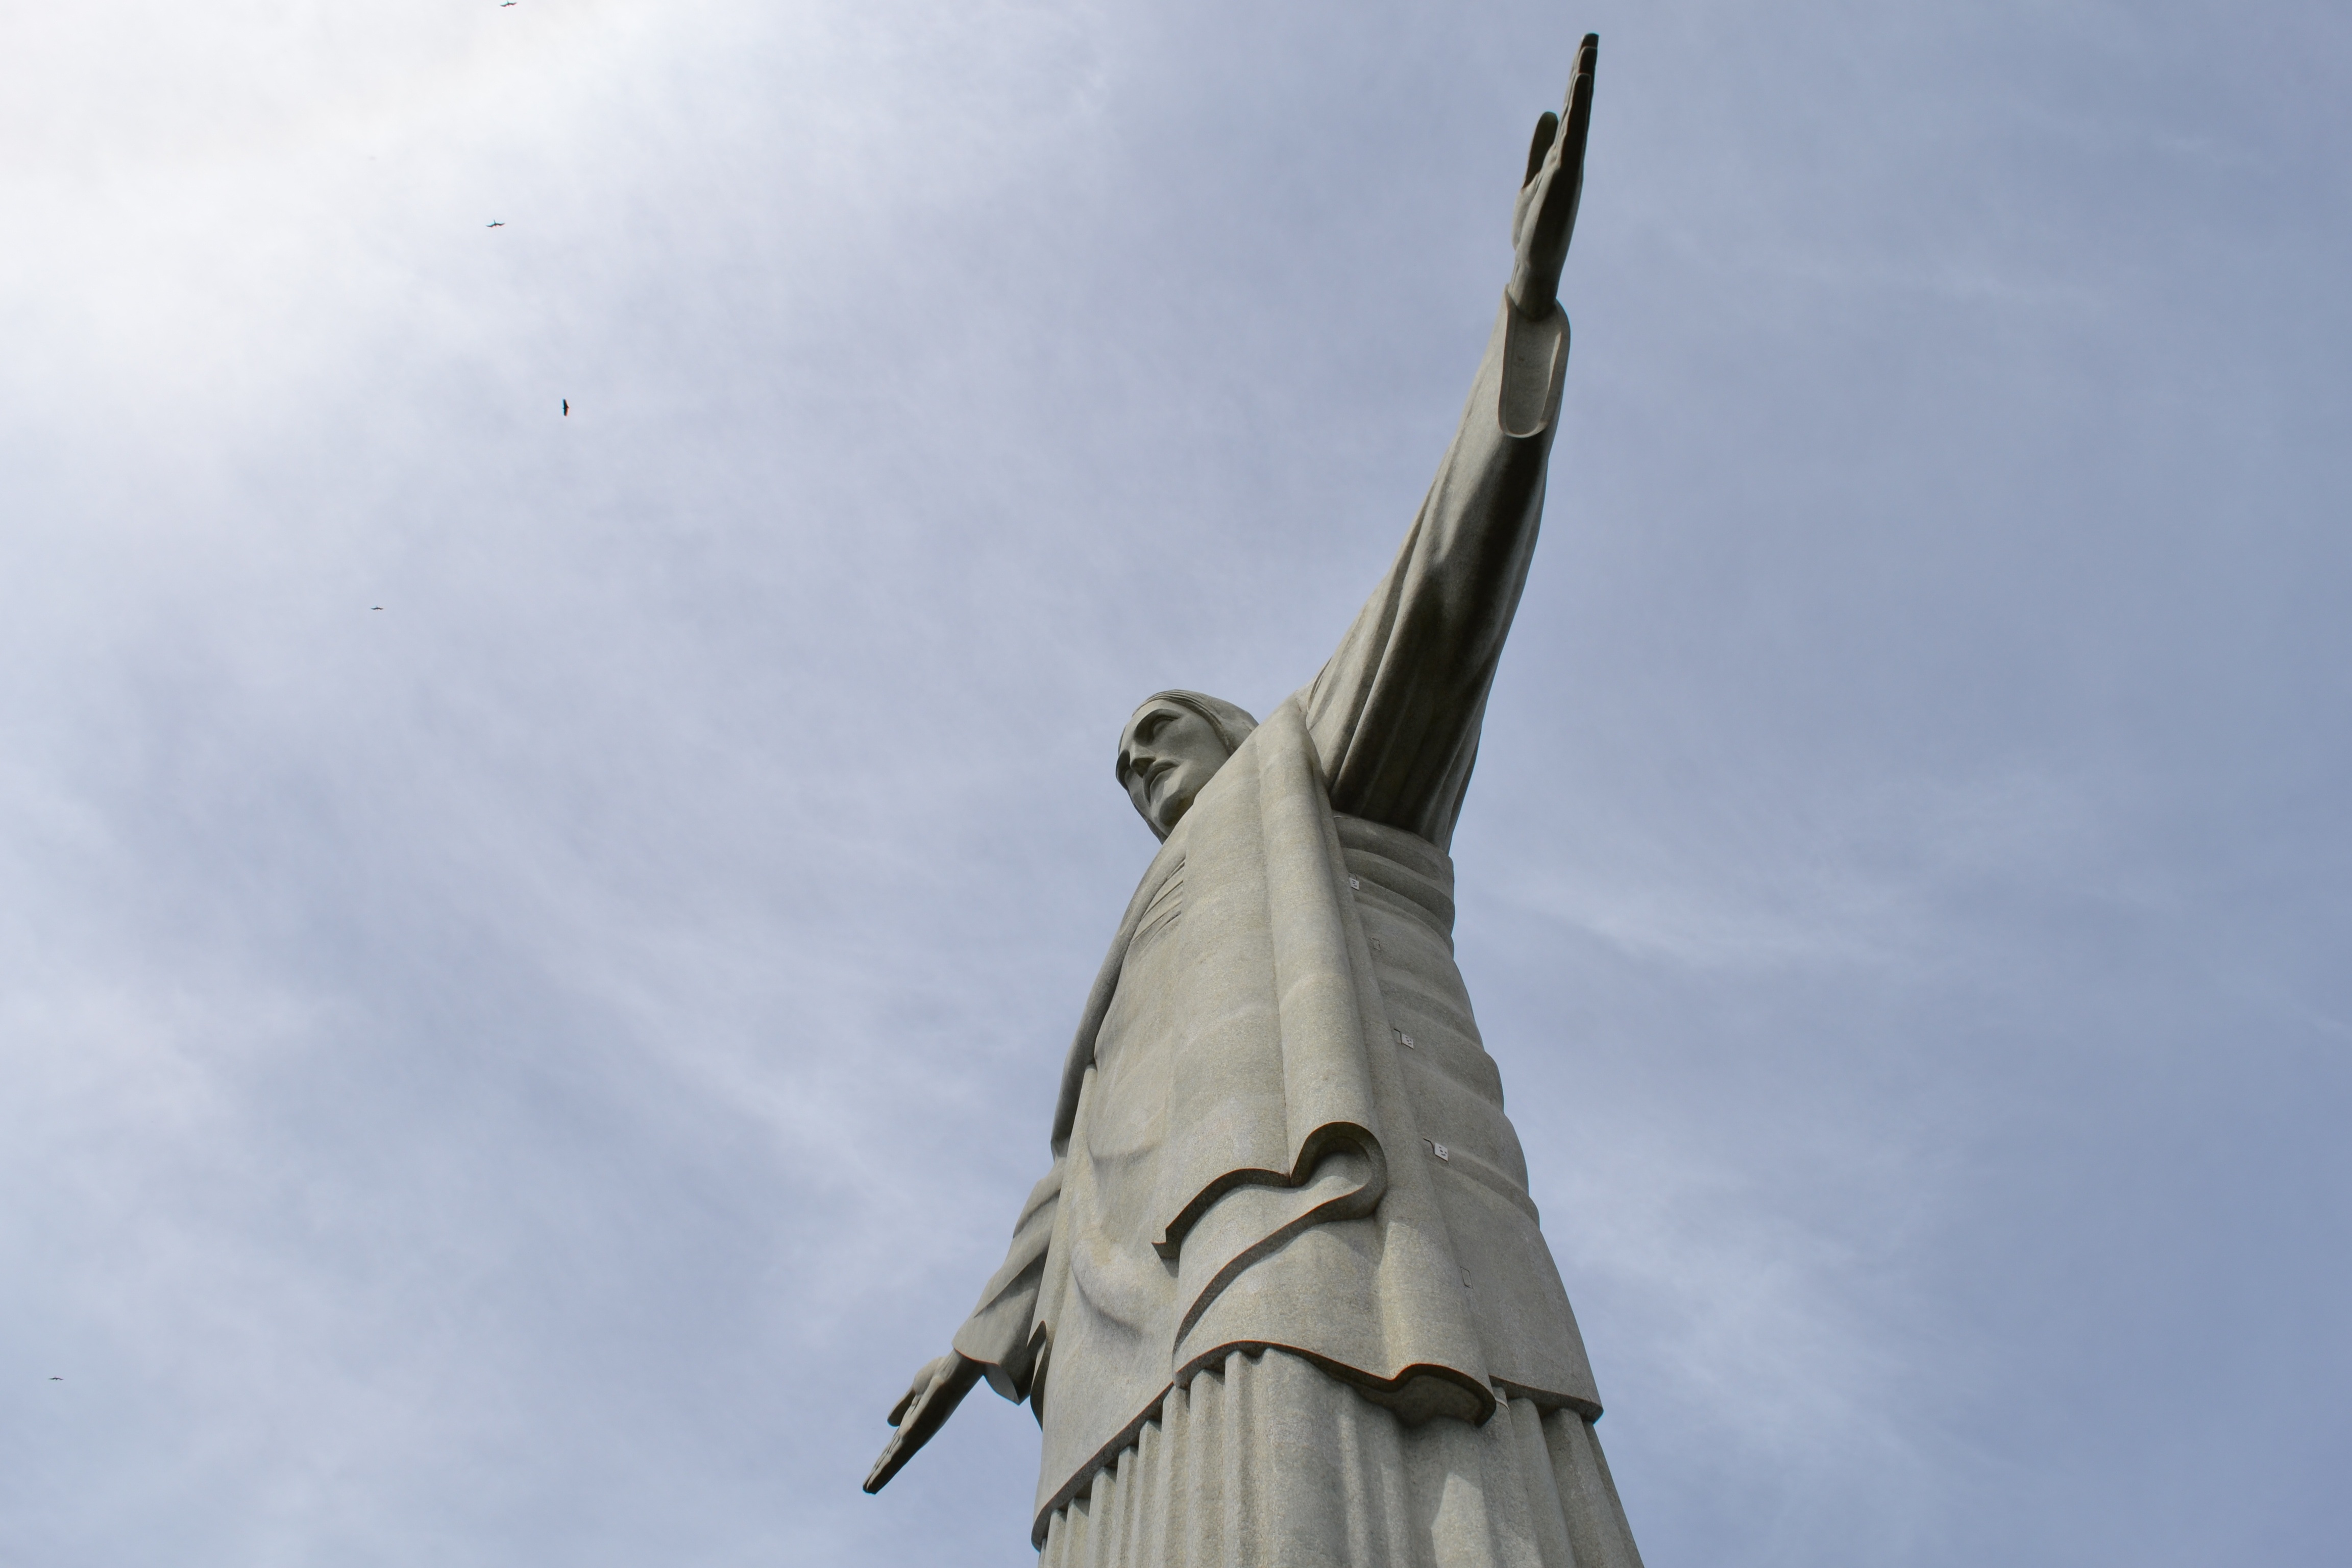
wing, sky, wind, monument, airplane, statue, vehicle, mast, flight, sculpture, christ, spire, steeple, rio, brazil, brazilian, fighter aircraft, corcovado, redeemer, military aircraft, atmosphere of earth